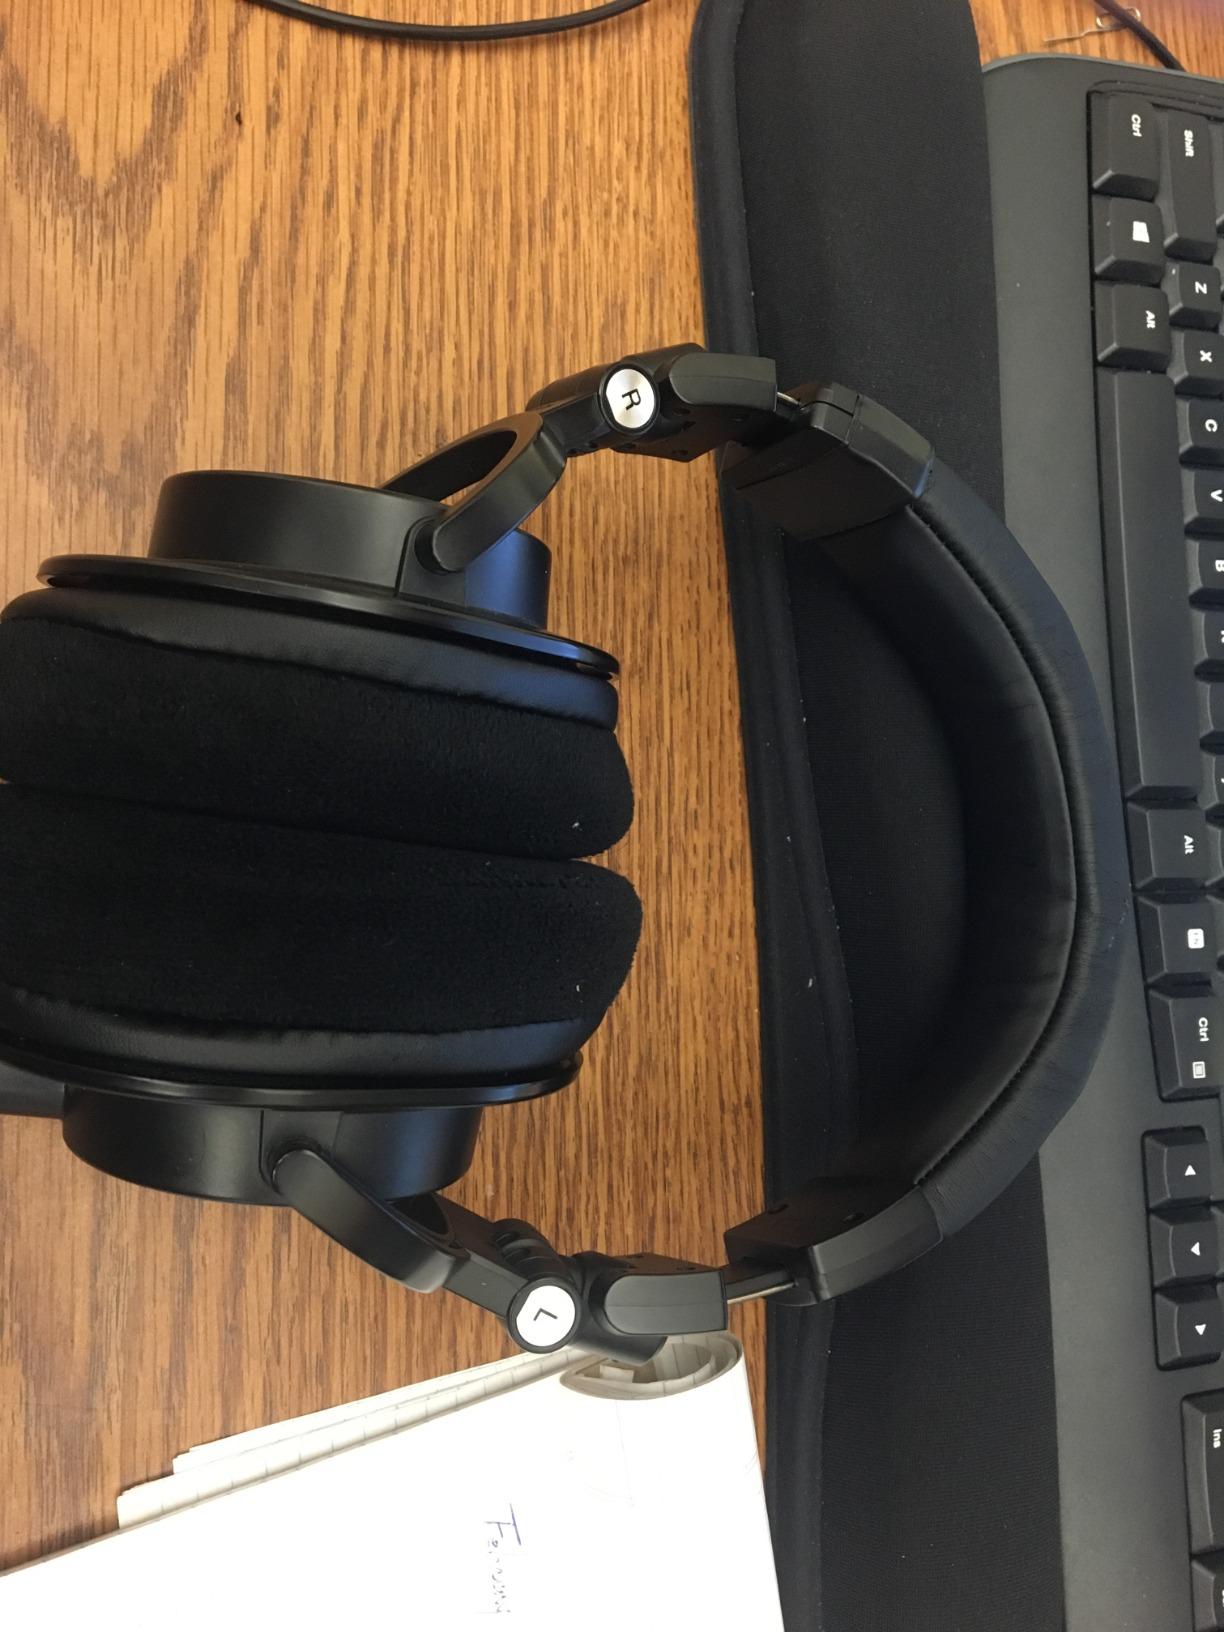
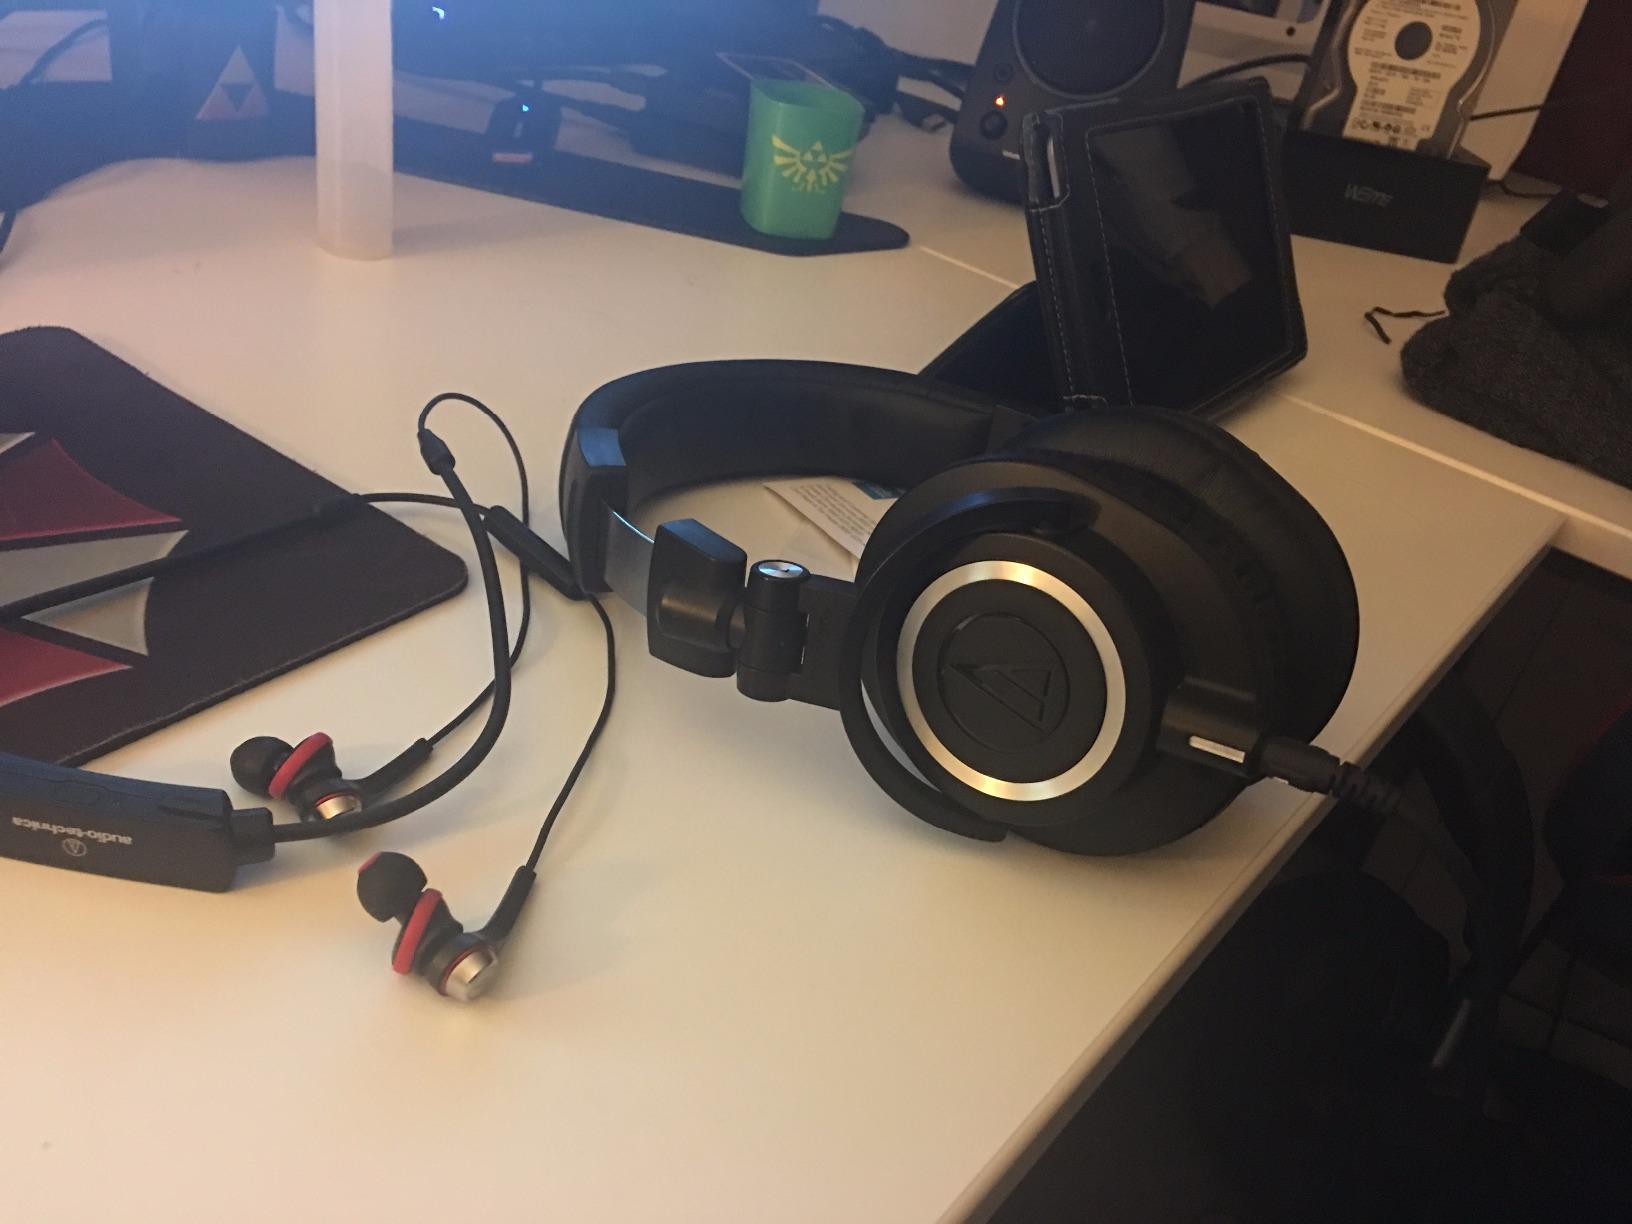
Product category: headphones
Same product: yes